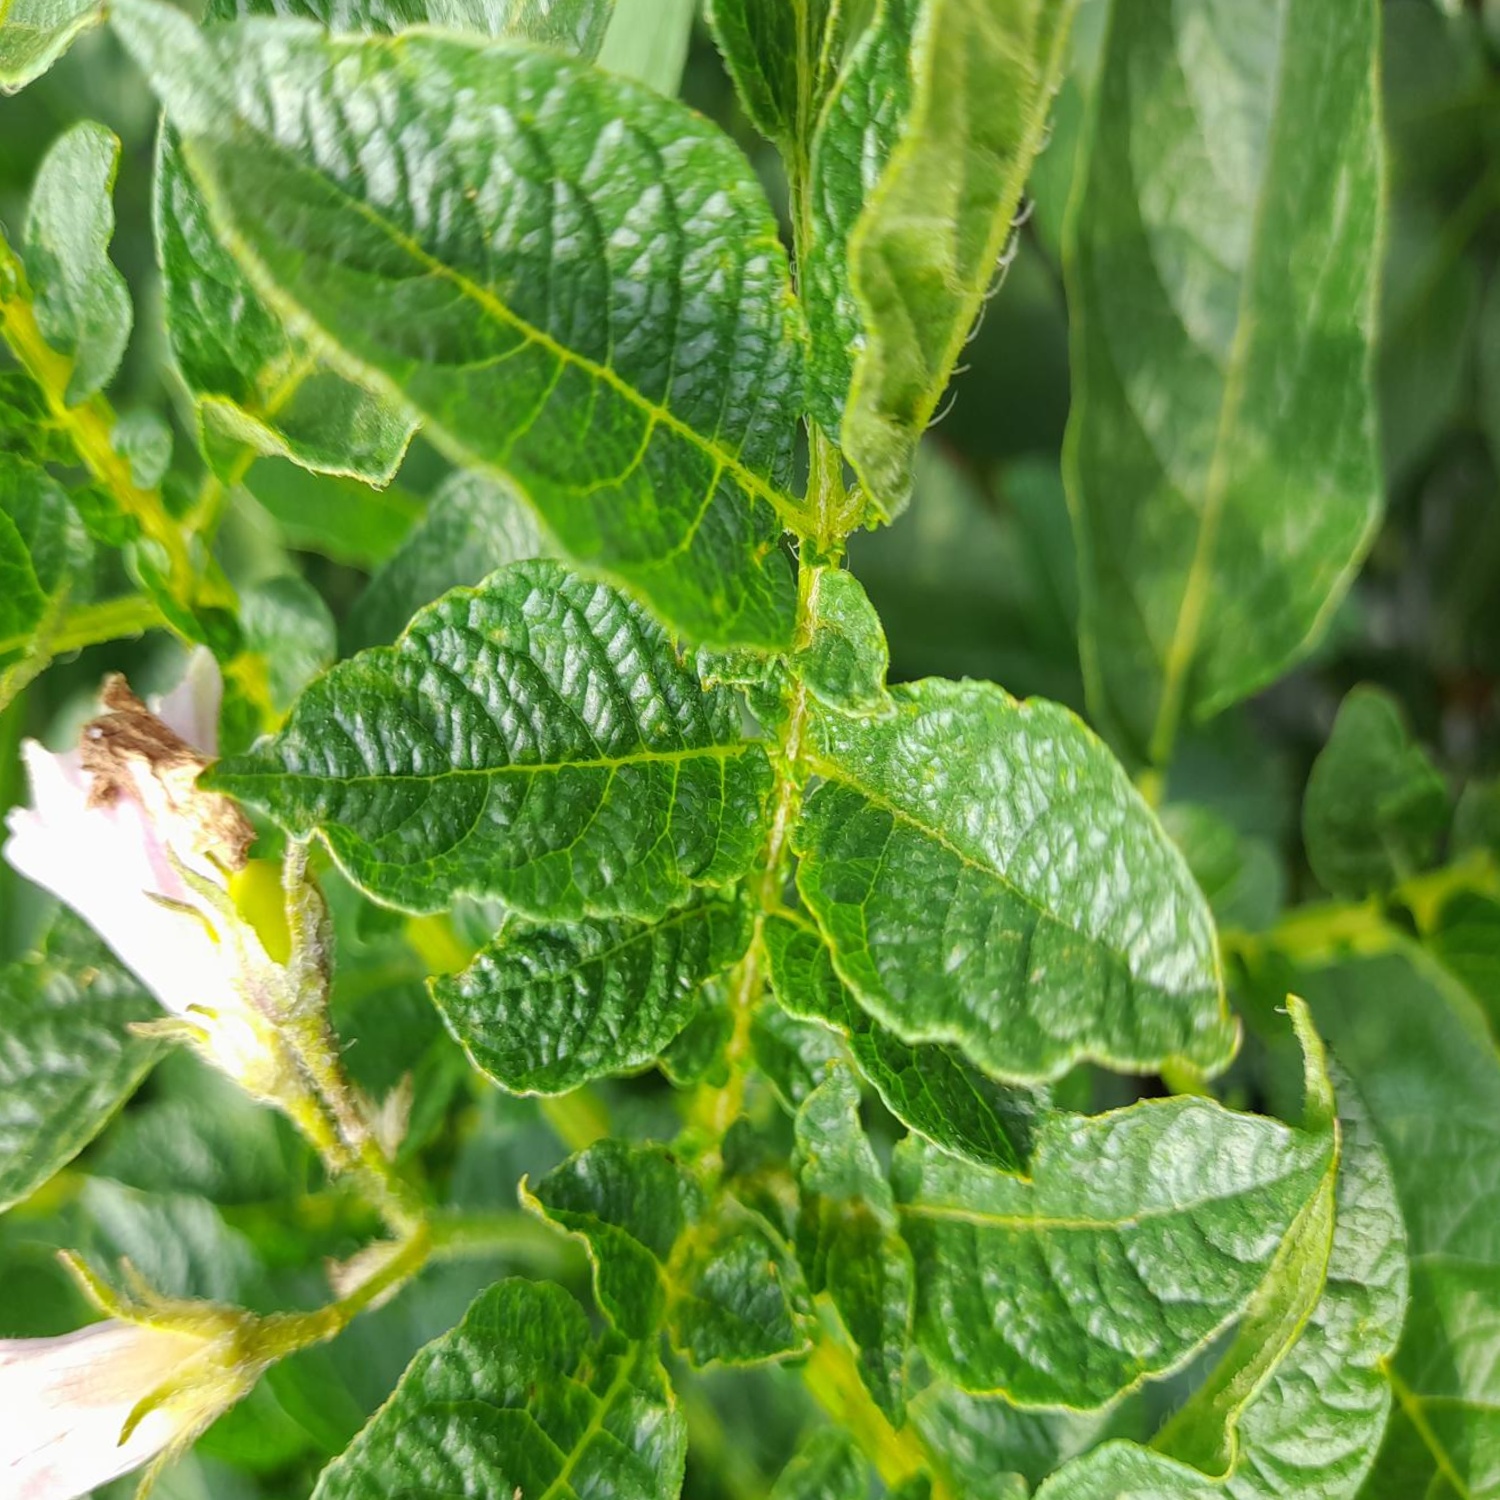
Etiqueta: Virus